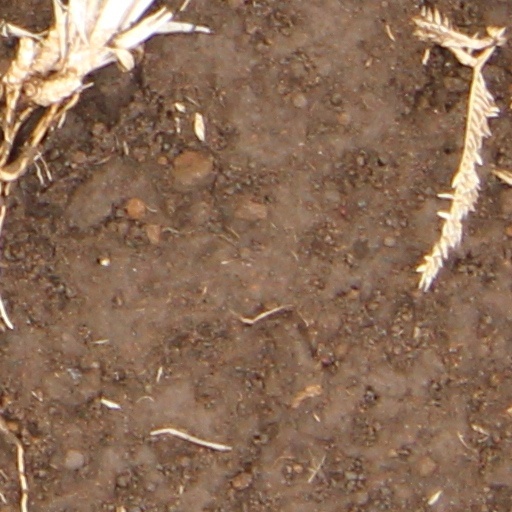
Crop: wheat